Customer Loyalty (The Office)

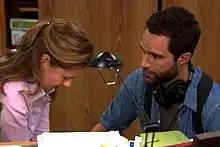
"Customer Loyalty" was the first episode of "The Office" to reveal a member of the show's fictional documentary crew, in this case a man named Brian, shown here comforting a tearful Pam after her fight with Jim.

"Customer Loyalty" is the twelfth episode of the ninth season of the American comedy television series "The Office" and the 188th episode overall. The episode was written by Jonathan Green and Gabe Miller, and directed by Kelly Cantley. It originally aired on NBC on January 24, 2013. The episode guest stars Chris Diamantopoulos as Brian the boom mike operator, and Ben Silverman as Isaac, a coworker of Jim's.